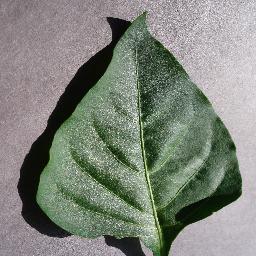
Label: Pepper,_bell___healthy